Naso (parashah)

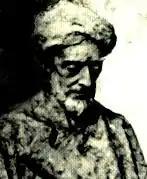
Ibn Gabirol

And the woman bore a son and called him Samson, and the child grew, and God blessed him, and the God's spirit began to move him in Mahaneh-dan, between Zorah and Eshtaol.